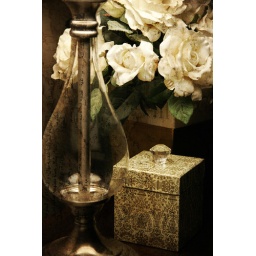
I took this shot of my lamp and bedside table in our bedroom and added one of my new textures.